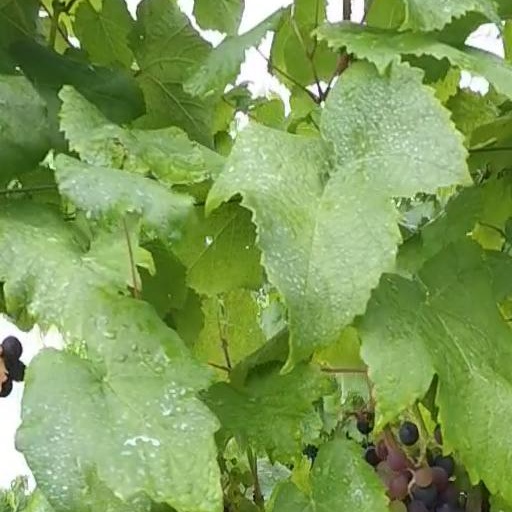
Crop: grape